Gordon Cullen

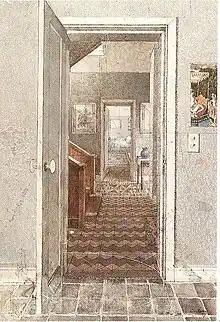
A drawing of Cullen's showing use of perspective.

Between 1944 and 1946 he worked in the planning office of the Development and Welfare Department in Barbados, as his poor eyesight meant that he was unfit to serve in the British armed forces. He later returned to London and joined the "Architectural Review" journal, first as a draughtsman and then as a writer on planning policies. There, he produced many influential editorials and case studies on the theory of planning and the design of towns. Many improvements in Britain's urban and rural environment during the 1950s and 1960s. He was also involved in the Festival of Britain in 1951. One of the few large scale Cullen works on public display is the mural in the foyer of the Erno Goldfinger designed Greenside Primary School in west London, completed in 1953. His 1958 ceramic mural in Coventry, depicting the city's history and its post-war regeneration, is on a much grander scale though now relocated away from its original central location.